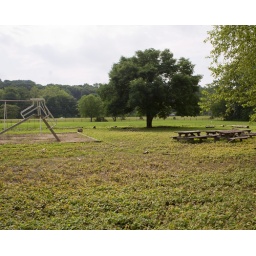
Maple seedlings carpet the ground out to the playground, like a lawn where the flooding river deposited them in fertile sediment.